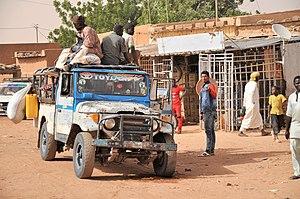
Un Toyota Land Cruiser au centre ville de Filingué (département de Filingué, région de Tillabéri), ​​au Niger.